Castlevania: Portrait of Ruin

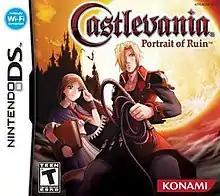
North American box art depicting the main protagonists Charlotte Aulin (left) and Johnathan Morris (center)

Castlevania: Portrait of Ruin is a 2006 action role-playing game developed and published by Konami for the Nintendo DS handheld system. The game is the first in the "Castlevania" series to feature a cooperative multiplayer gameplay mode and the first handheld entry to have English voice-overs, outside of its original Japanese release.